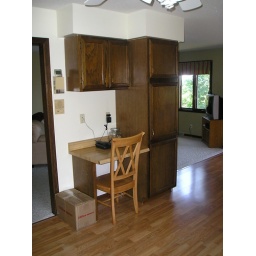
Kitchen - desk and pantry. Notice the intercom system in the house